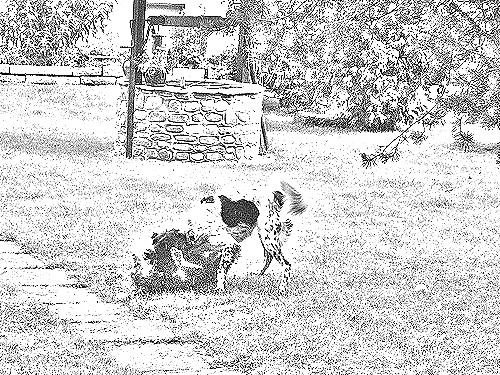
Portrait style: Sketch Portrait